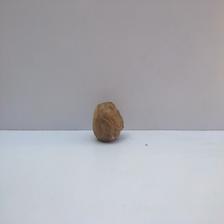
Size: Spoiled